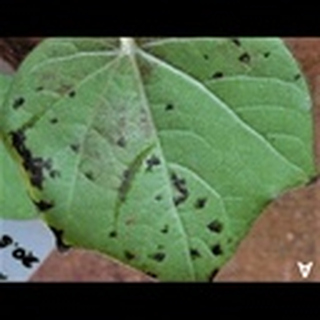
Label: cotton_bacterial_blight